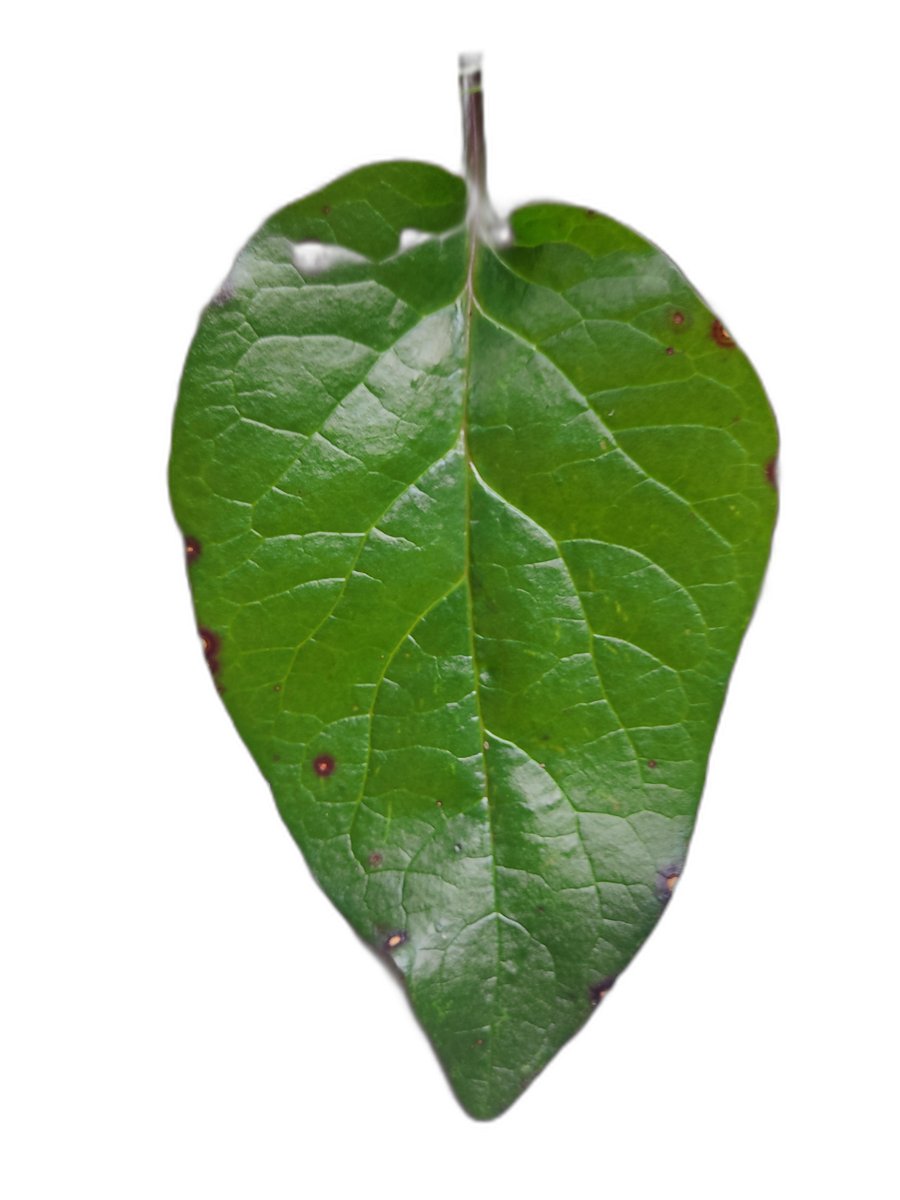
Label: Bacterial-Spot